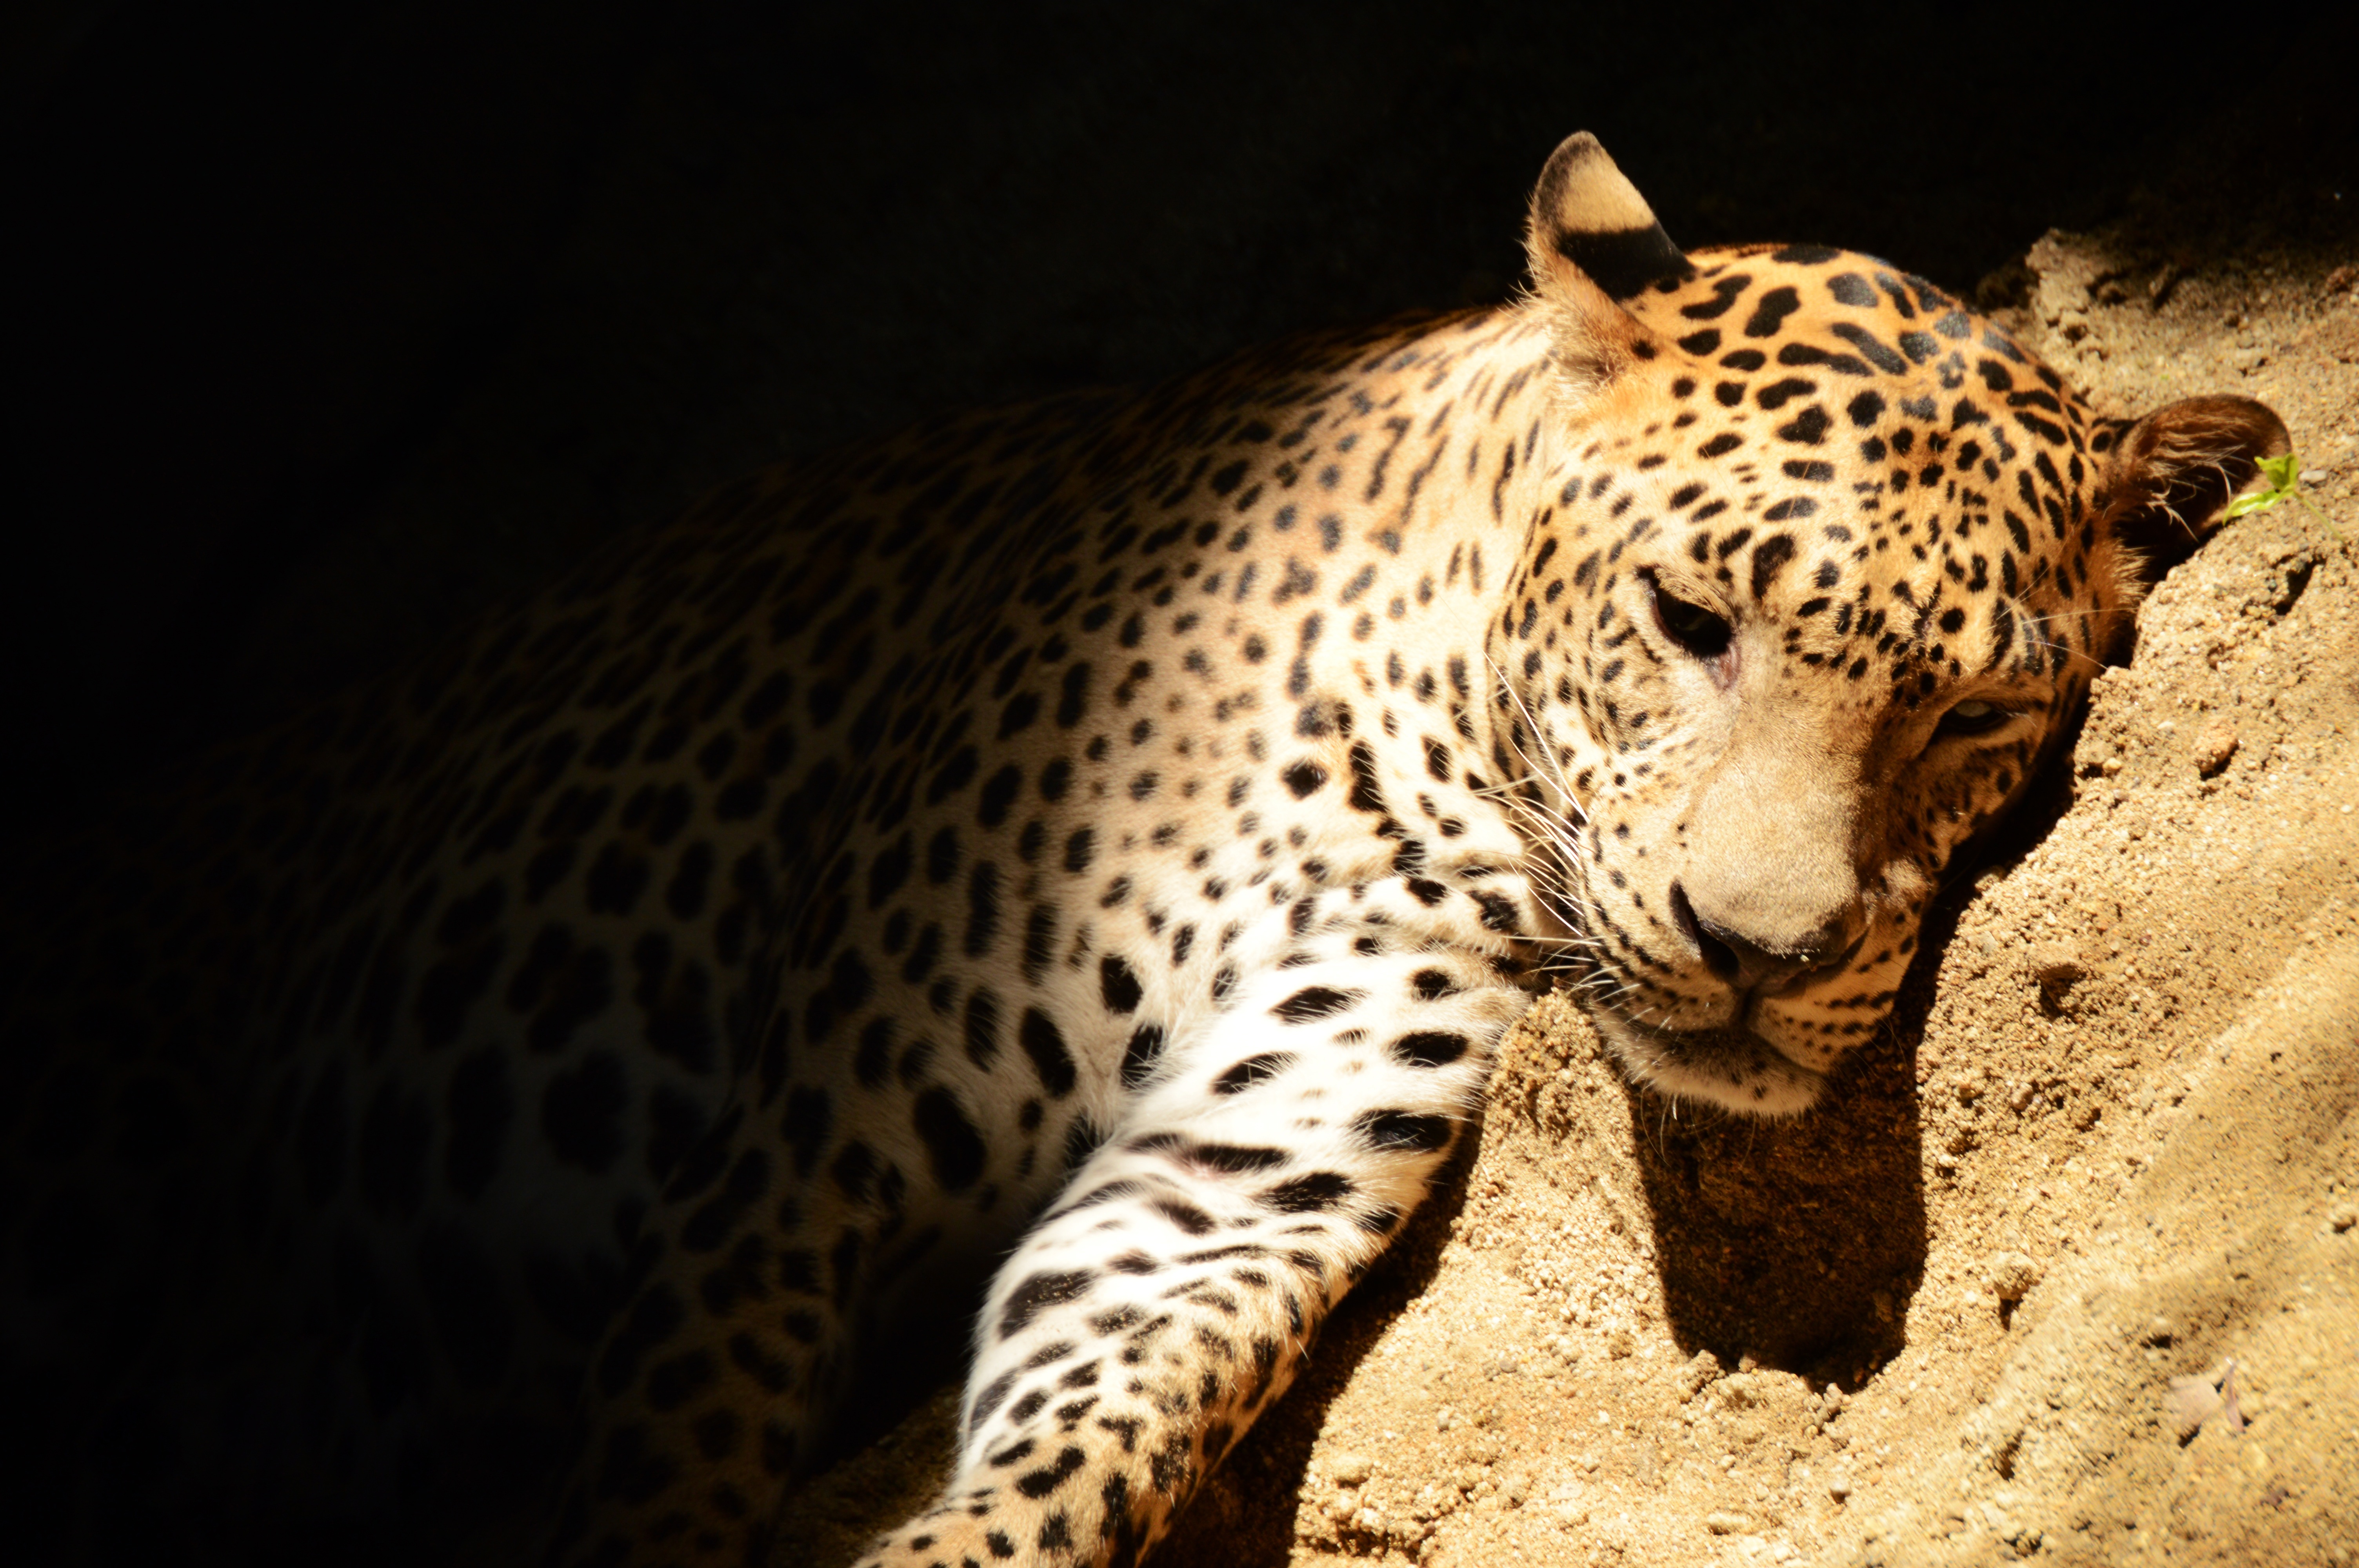
wildlife, mammal, fauna, leopard, whiskers, vertebrate, jaguar, big cats, cat like mammal